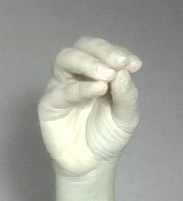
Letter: ha